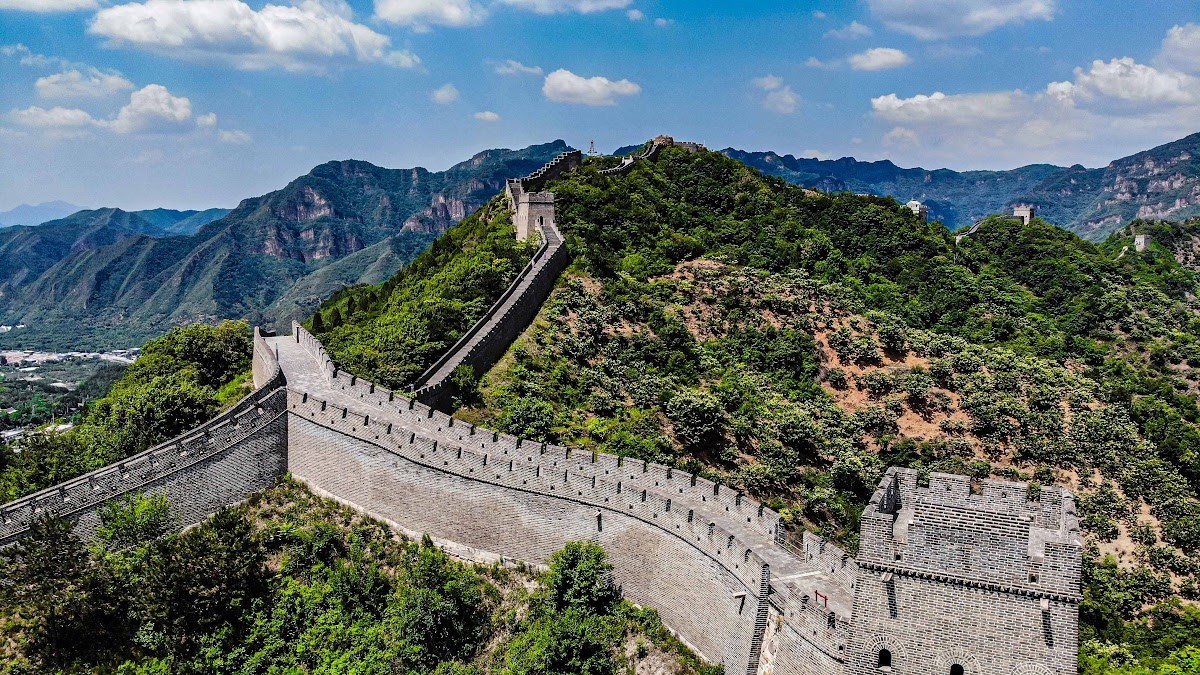
Landmark: Great Wall of China